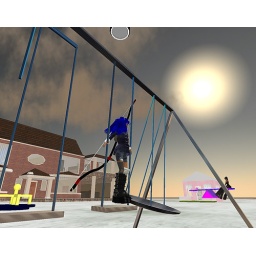
the sand of the beach in the ground of monica seems looking like snow, it's a very quiet area with very nice neighbourgh